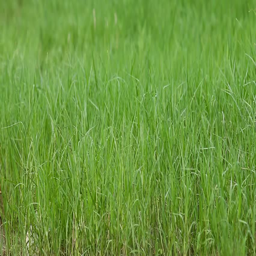
green grassland against the wind